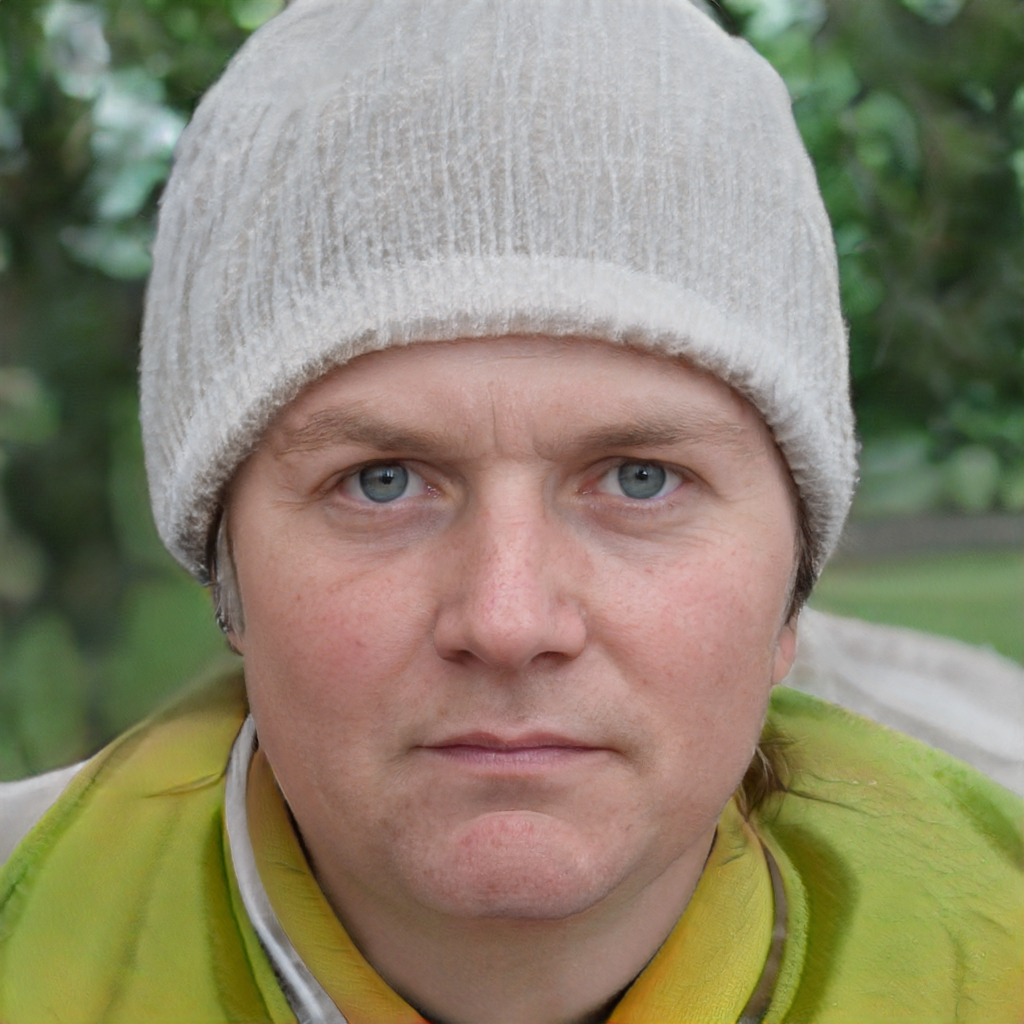
Portrait style: Real Portrait